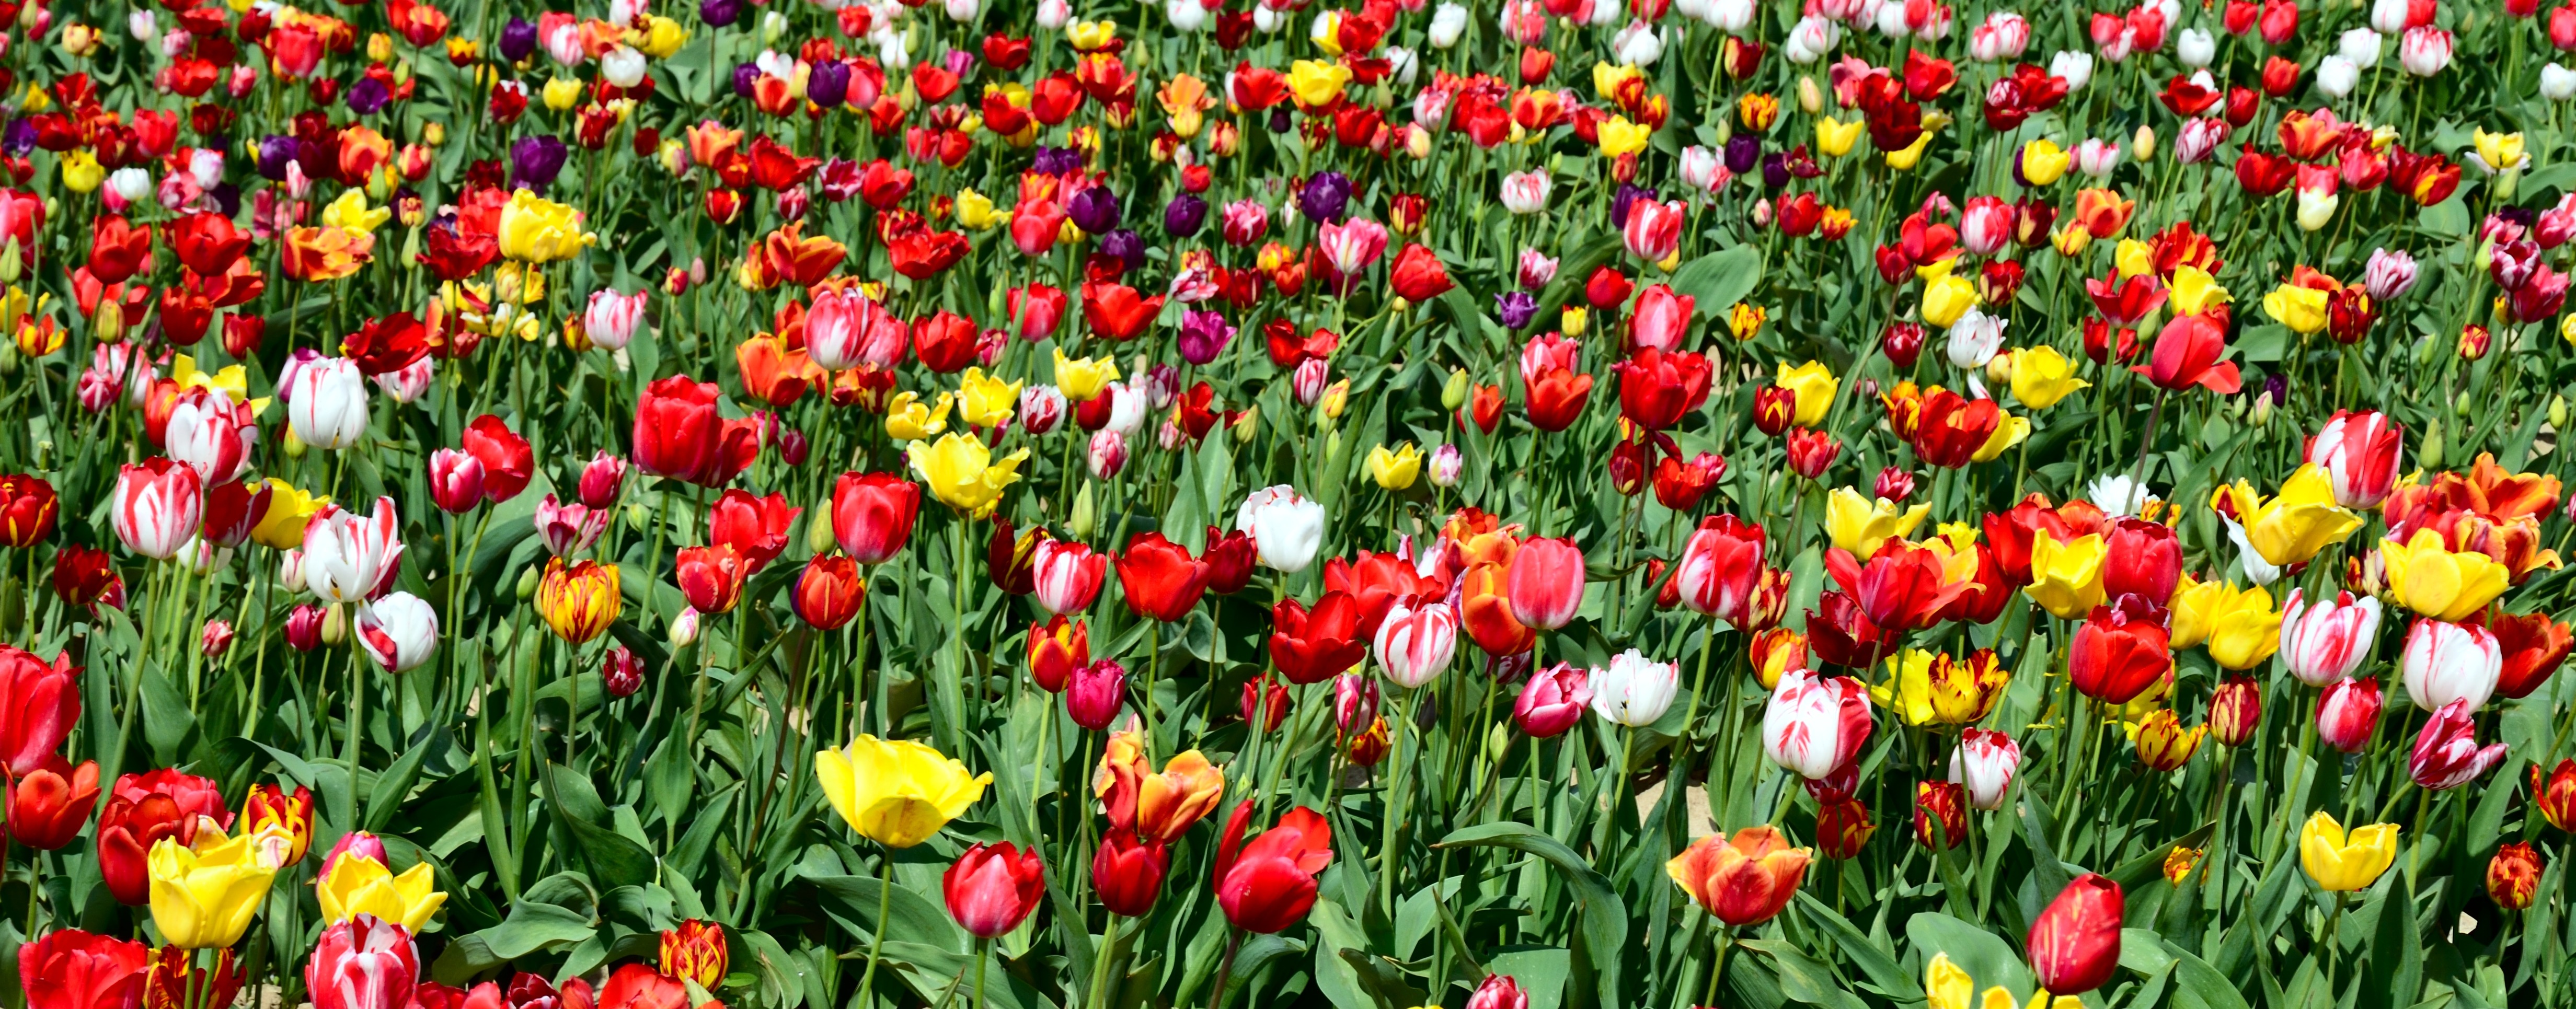
nature, plant, flower, tulip, spring, colorful, flowers, tulips, tulpenbluete, flowering plant, lily family, tulip field, land plant